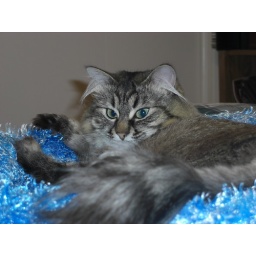
Danya worked up in her cat bed